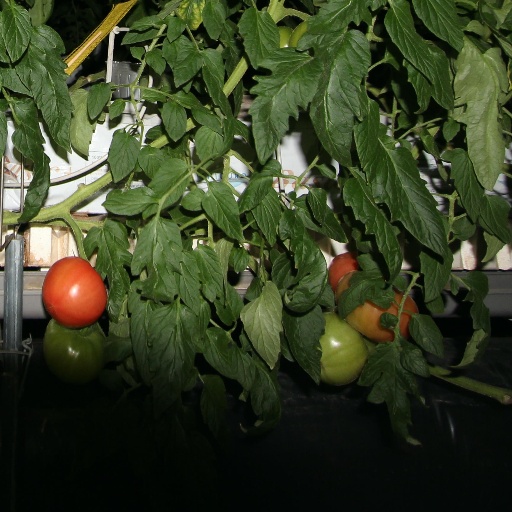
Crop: tomato